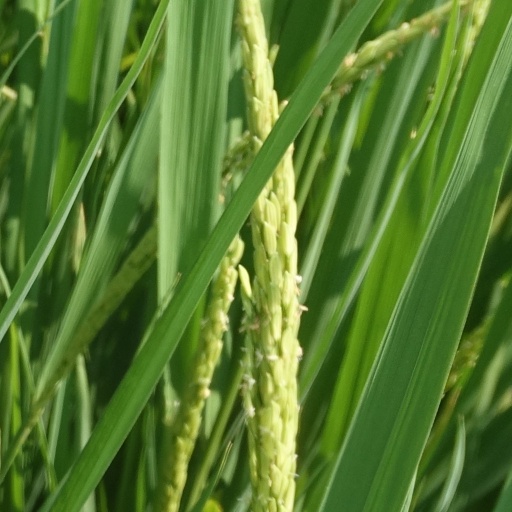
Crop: rice